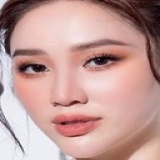
ca sĩ Bảo Thy